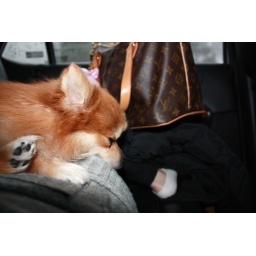
sleeping on me in the car